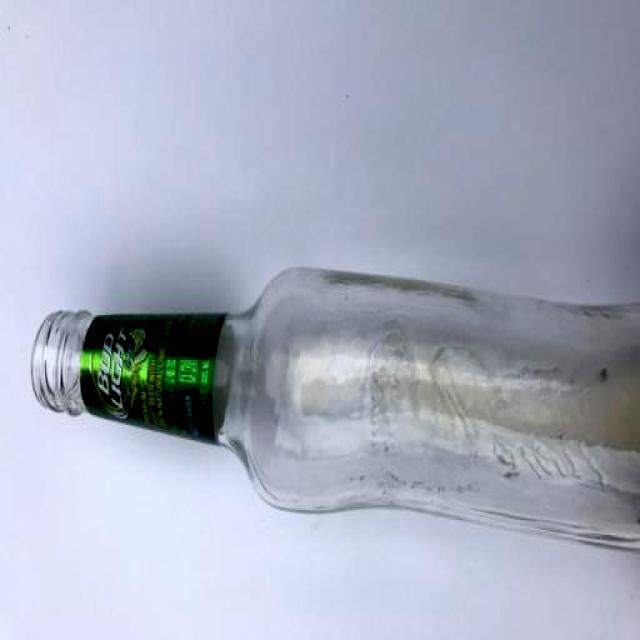
Label: Glass